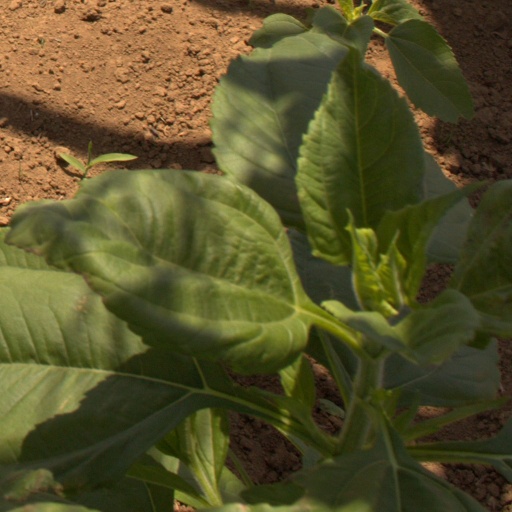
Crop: Jerusalem artichoke